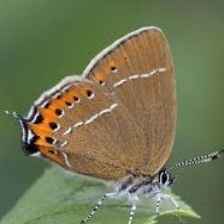
Species: BLACK HAIRSTREAK
Butterfly family (ImageNet category): lycaenid_butterfly